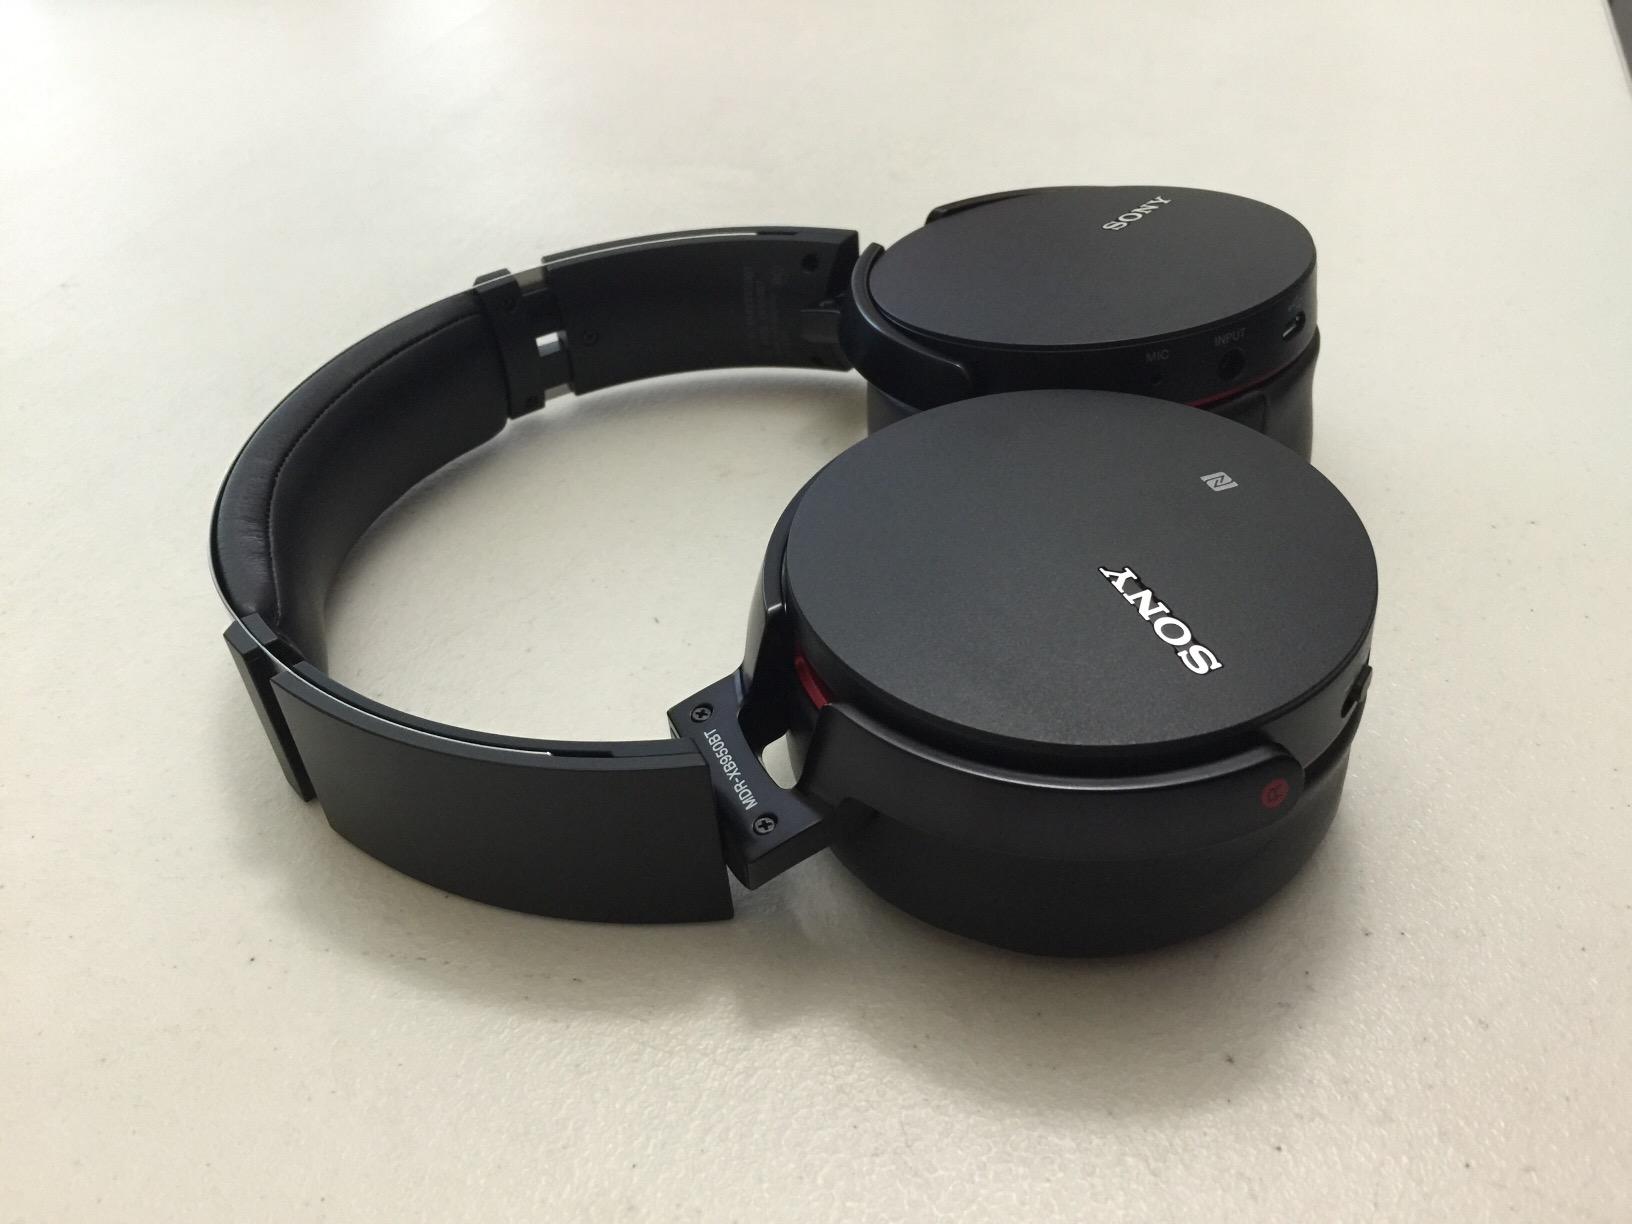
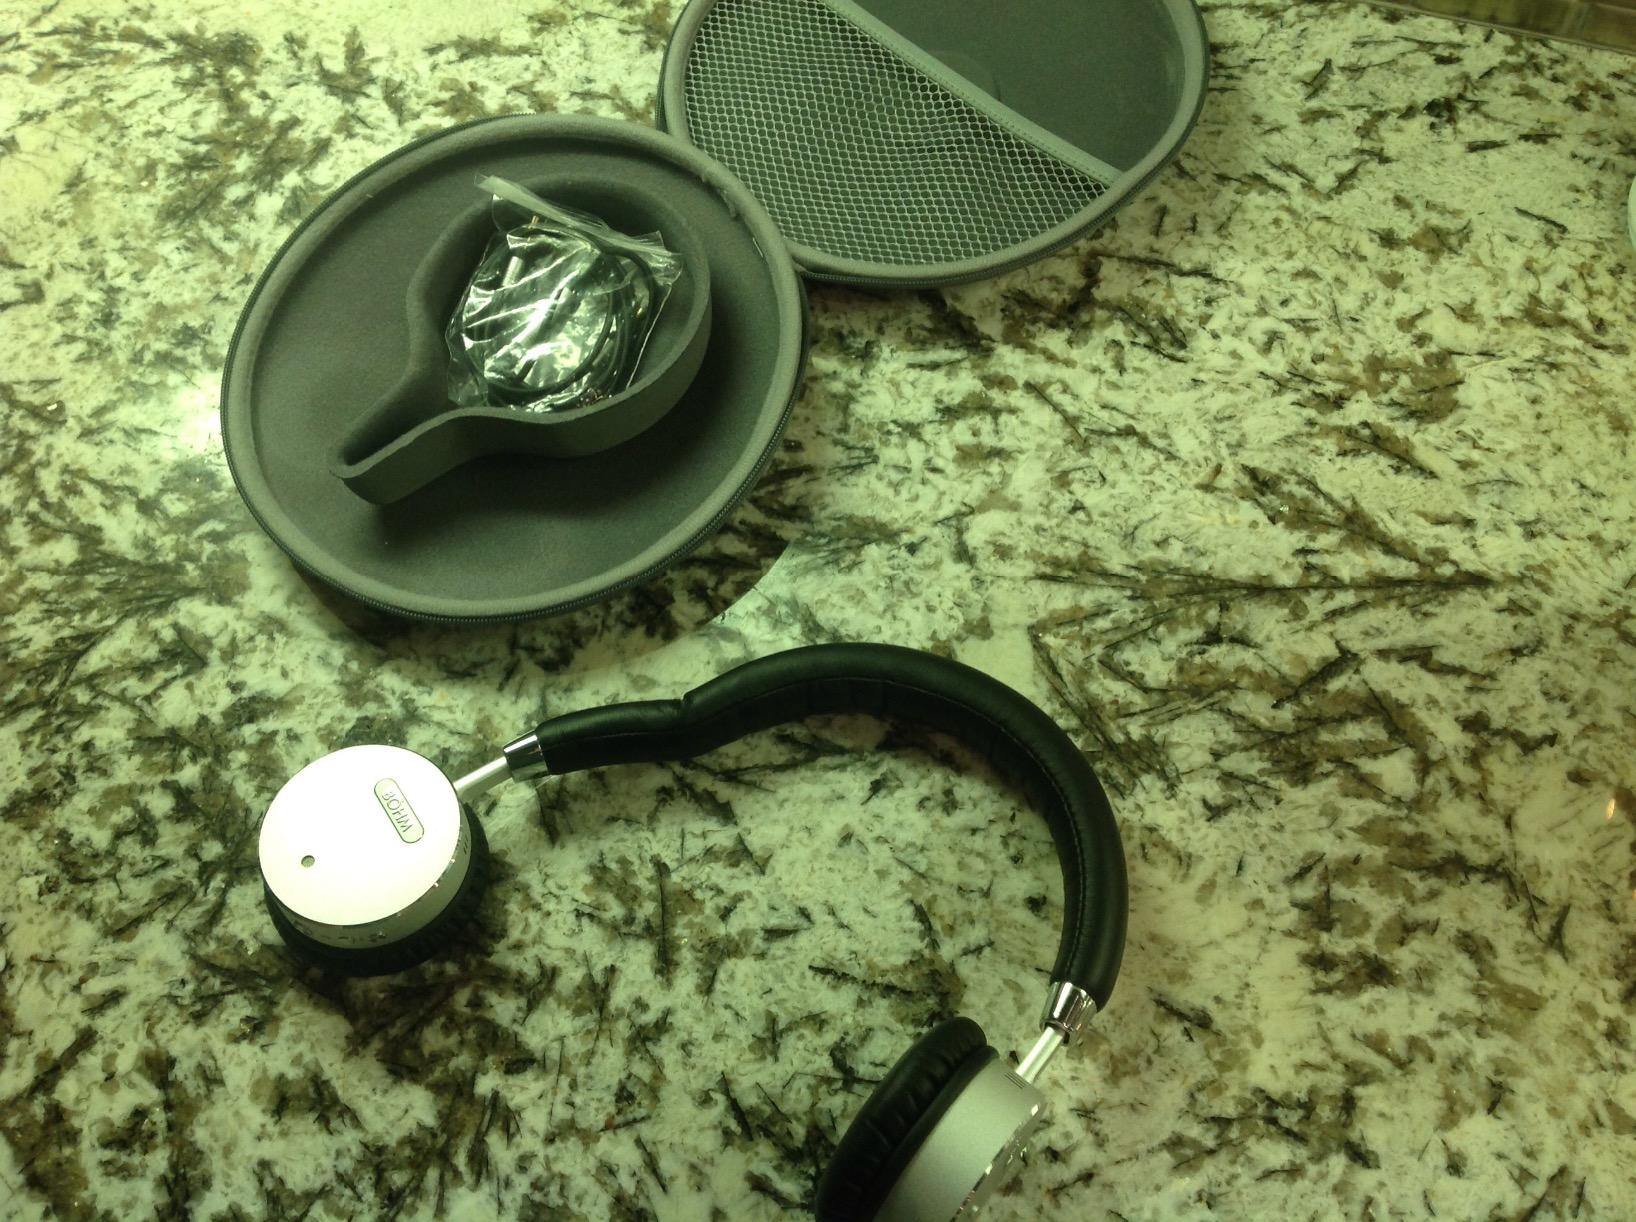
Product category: headphones
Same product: no